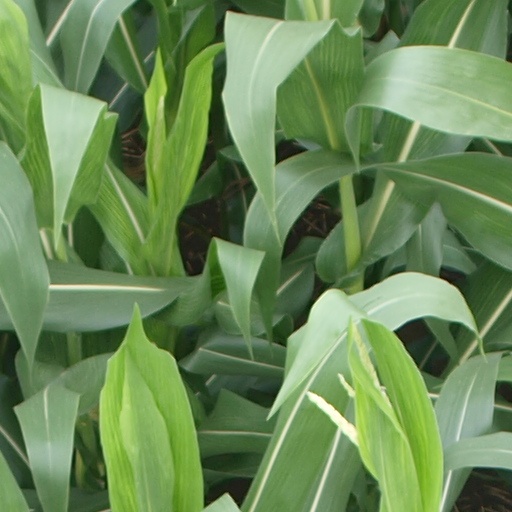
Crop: maize; corn